Castello San Salvatore

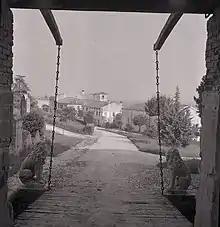
Drawbridge, seen from the inside. Photo by Paolo Monti

In 1245, the city of Treviso granted the hill of San Salvatore to the Collalto family. They built a castle on top of the hill between the late 13th and early 14th centuries. In 1312, when the castle was complete, Emperor Henry VII granted full jurisdiction of the area to the Collalto family. They planted vineyards in the fields around the castle.